Premium economy class

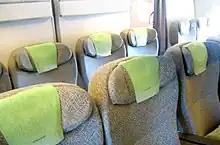
Airline premium economy cabin. Rows of seats arranged between aisles.

Air New Zealand's and Qantas's Premium Economy include amenities such as prioritised check-in, large customised seats (some for couples, others targeting solo travellers), seat pitch up to with 50% more recline, premium meals, a self-service bar for drinks and snacks, a personal in-flight entertainment (IFE) centre with remote control, noise-cancelling headphones, choices in games and movies for children and adults, skin care products in the lavatory, and an amenities pouch containing items such as socks, sleep masks, earplugs, and toothbrushes.